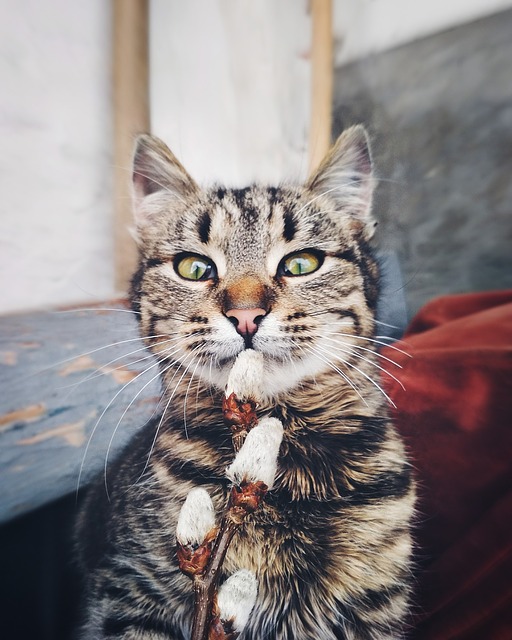
Label: gatto